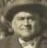
Age: 53